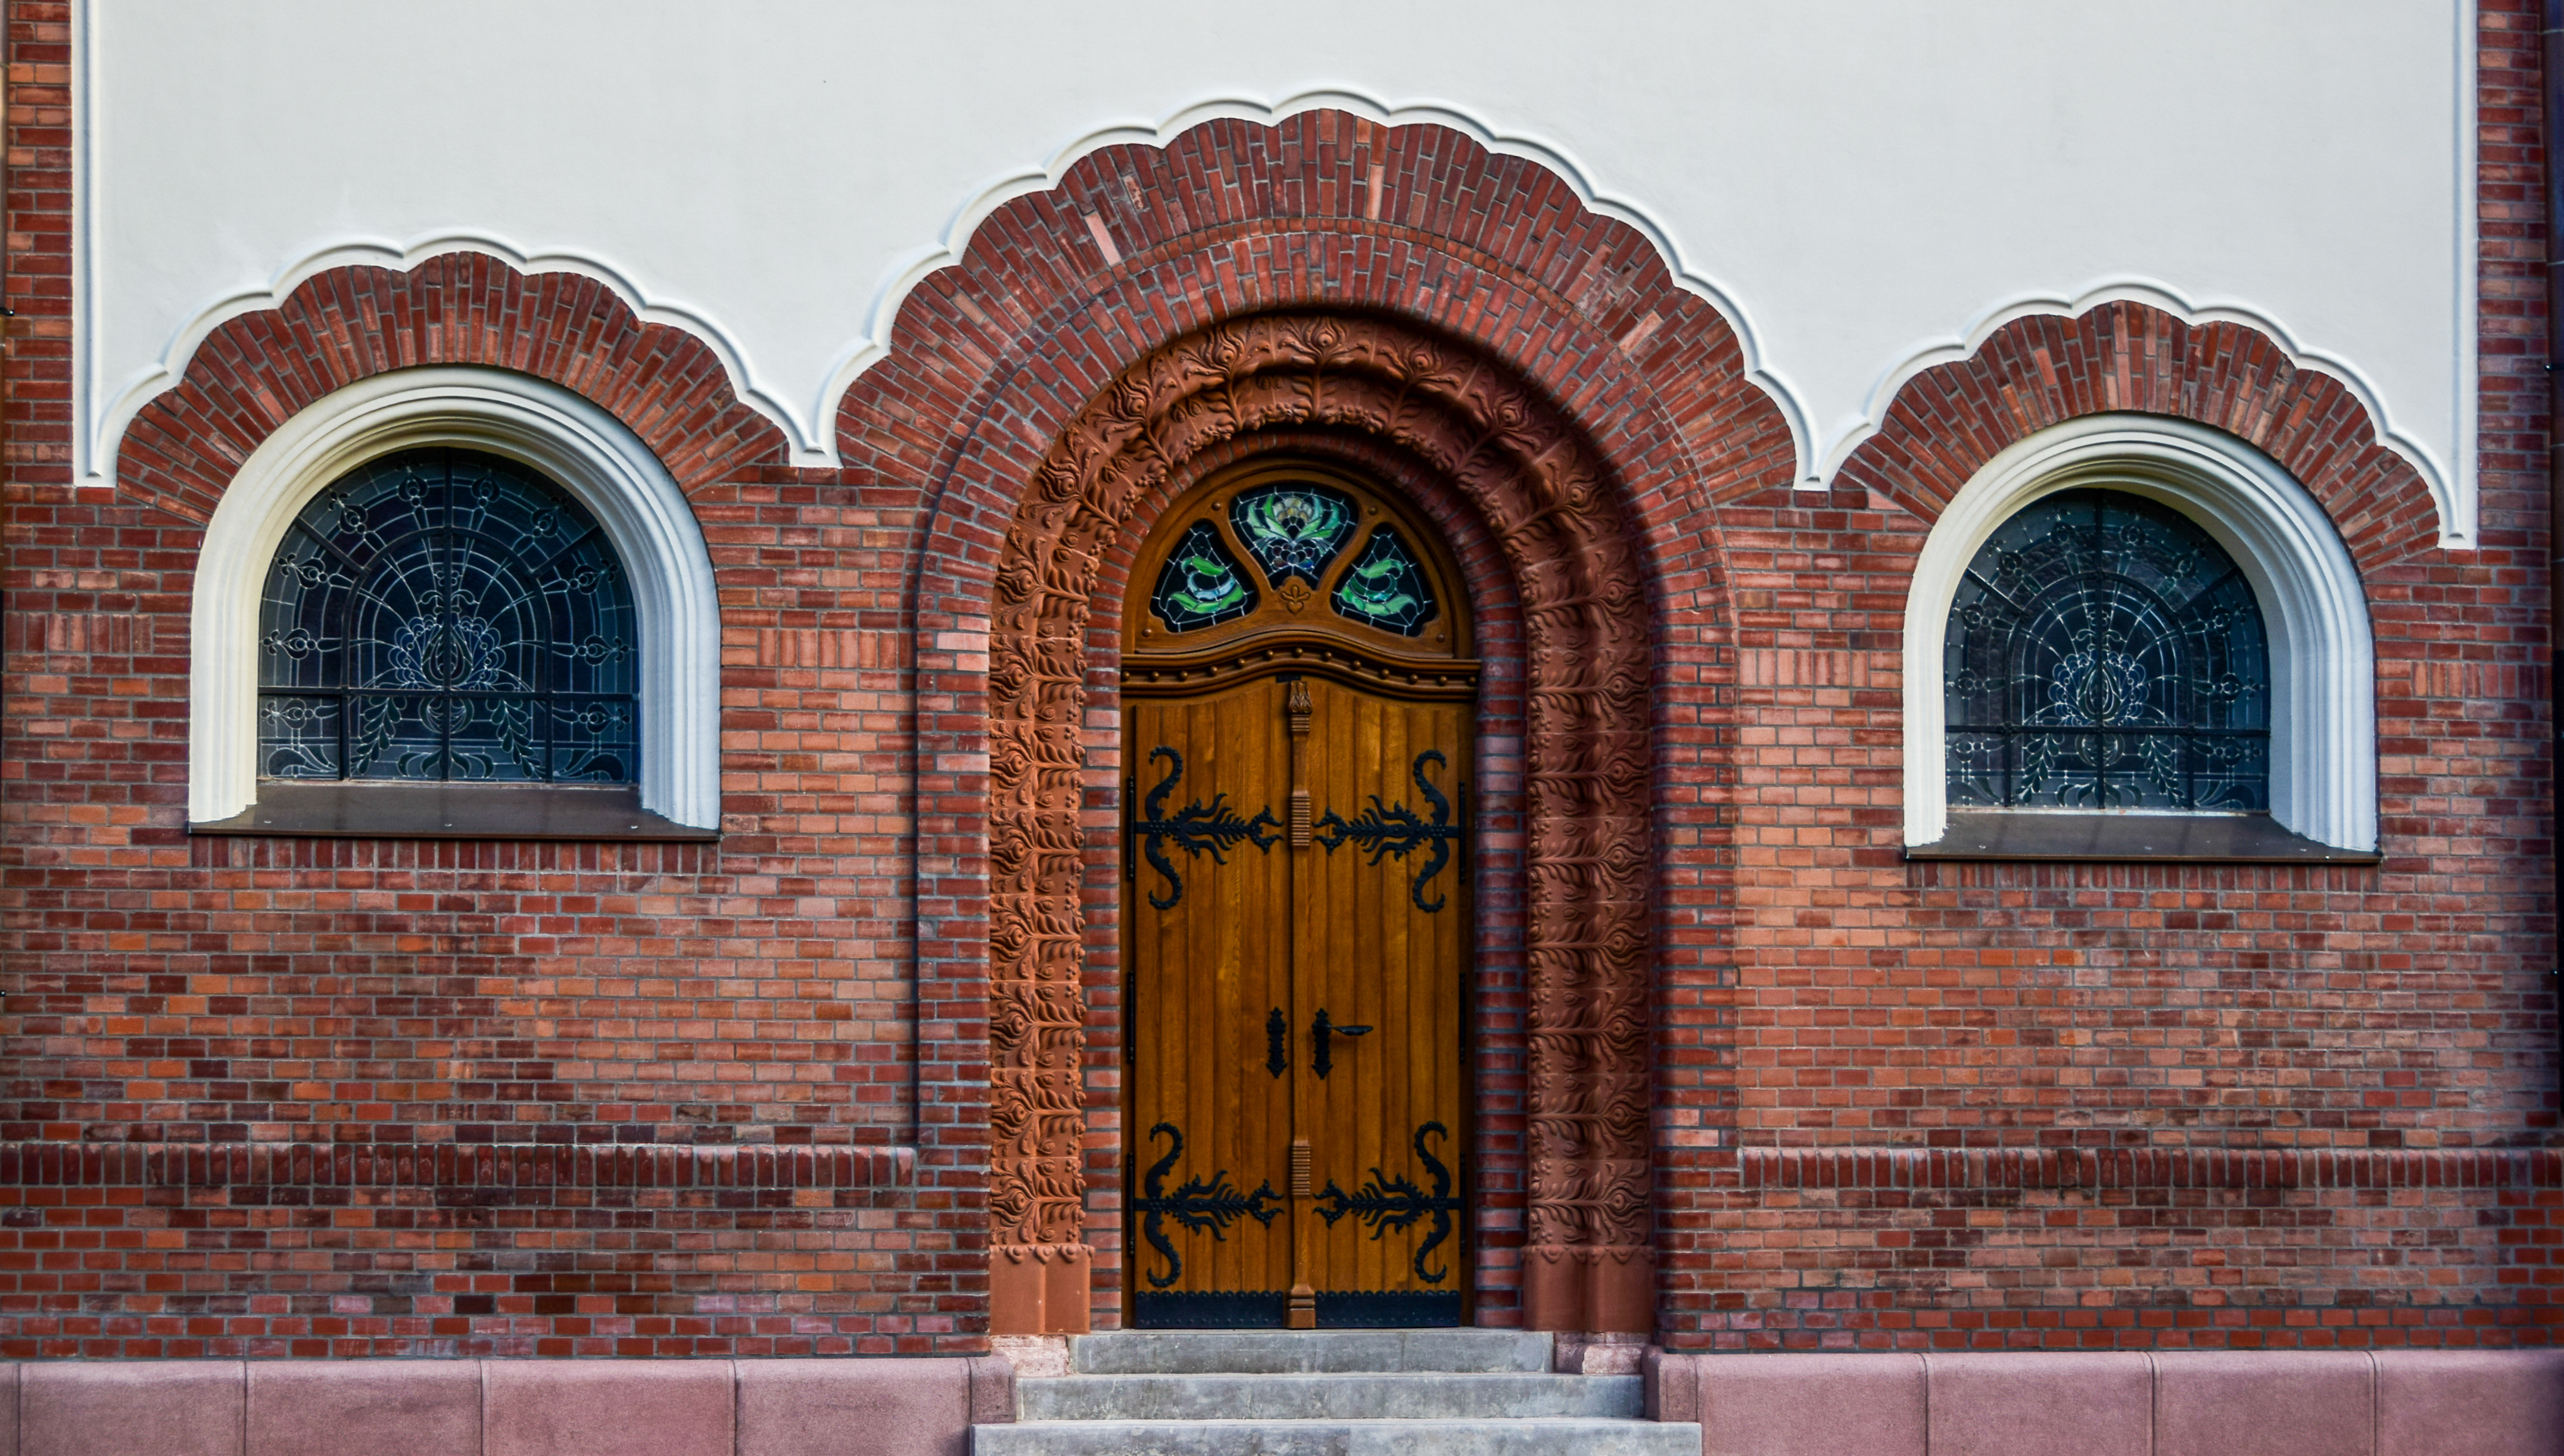
architecture, wood, vintage, house, window, building, city, urban, wall, stone, travel, arch, entrance, color, ancient, facade, church, chapel, exterior, brick, door, stained glass, place of worship, windows, synagogue, history, red bricks, ancient history, desgn